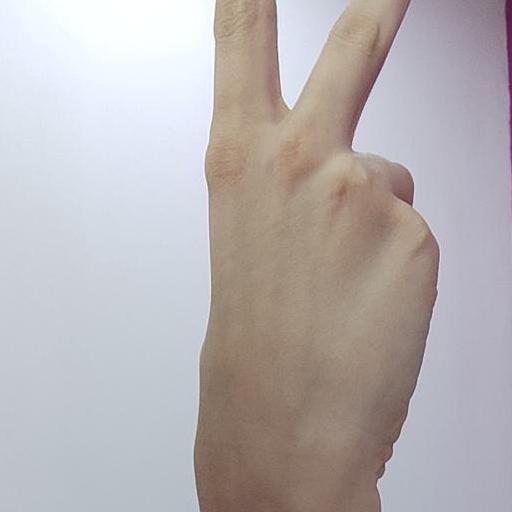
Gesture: peace_inverted